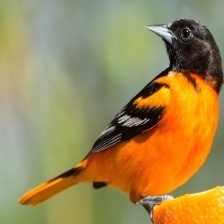
Species: BALTIMORE ORIOLE
Scientific name: ICTERUS GALBULA